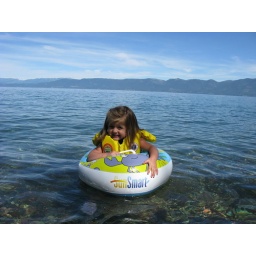
Logan floating in the water on the beach at Wild Horse Island (Flathead Lake, Montana)